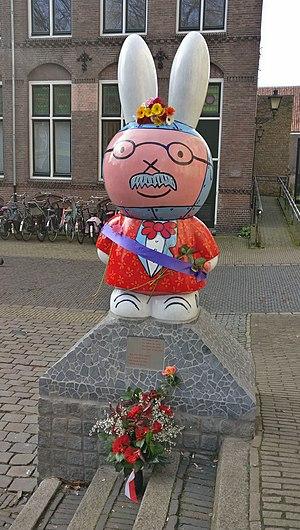
Hendrik Magdalenus Bruna, dit Dick Bruna, est un dessinateur néerlandais, né le 23 août 1927 à Utrecht et mort le 16 février 2017 dans la même ville.